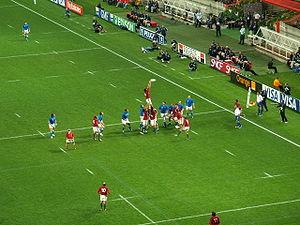
L'équipe du Portugal de rugby à XV, surnommée Os Lobos, rassemble les meilleurs joueurs de rugby à XV du Portugal sous le patronage de la Fédération portugaise de rugby à XV. Elle représente le Portugal dans les compétitions internationales majeures, comme la Coupe du monde de rugby à XV.